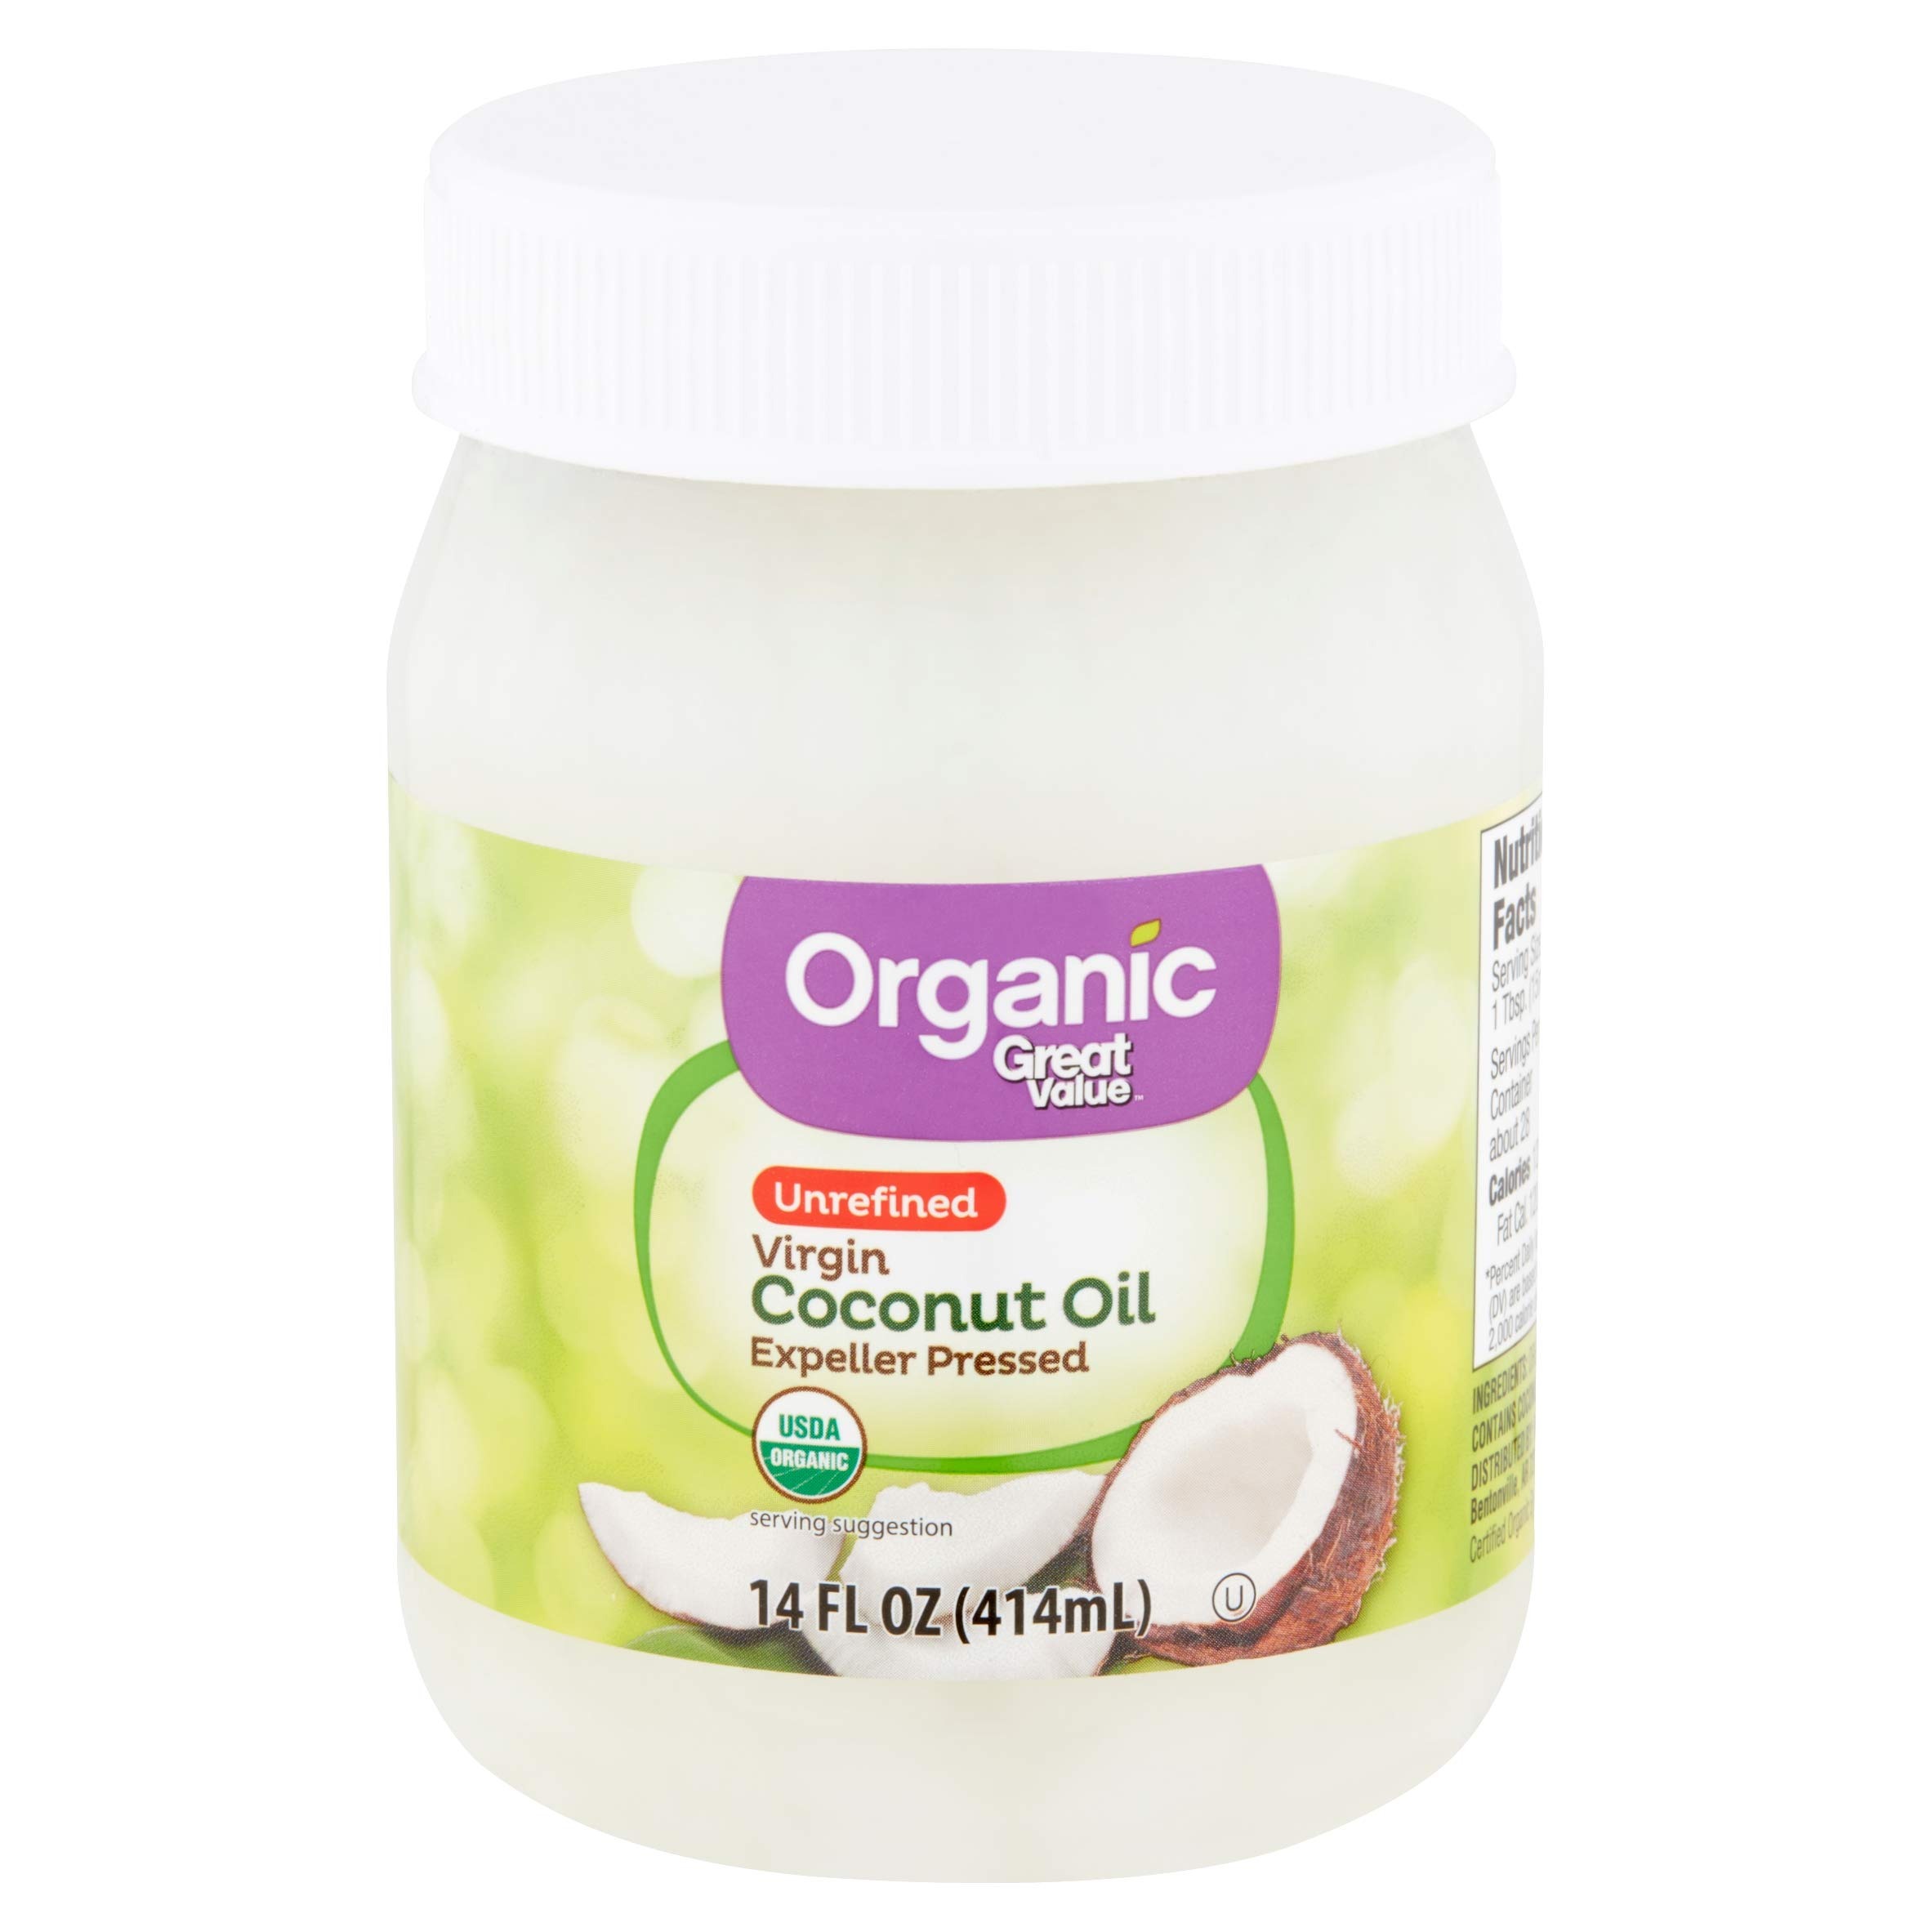
Item Name: Great Value Organic Unrefined Virgin Coconut Oil, 14 oz
Value: 14.0
Unit: Fl Oz

Price: 5.98